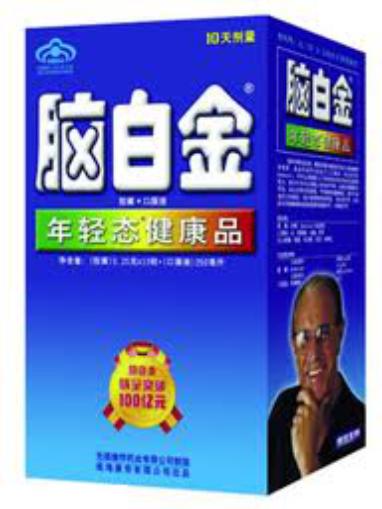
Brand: melatonin
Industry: Medical